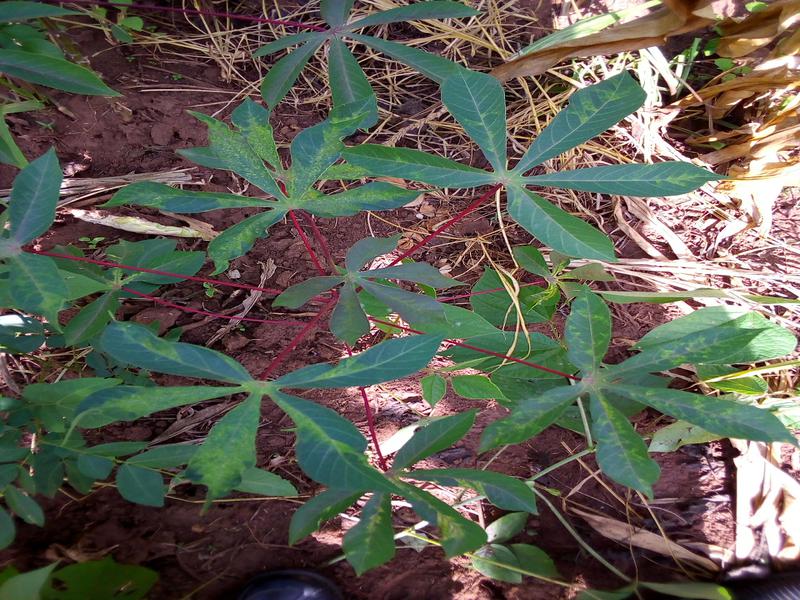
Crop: cassava
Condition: mosaic_disease